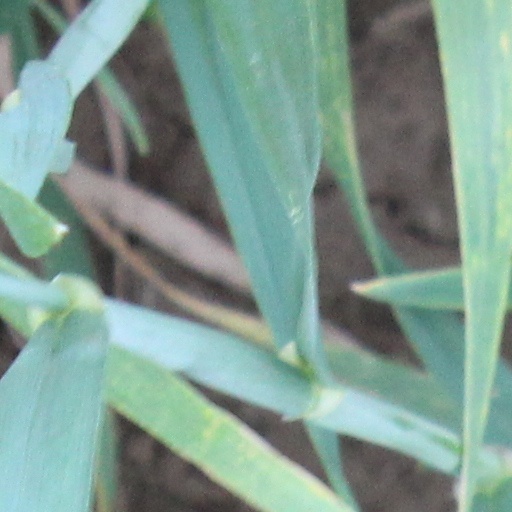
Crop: wheat